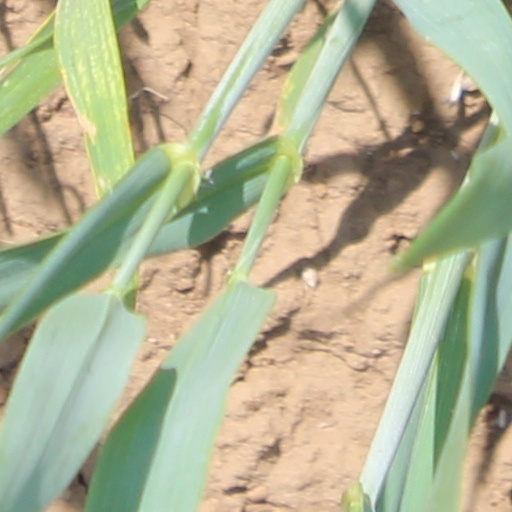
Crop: wheat